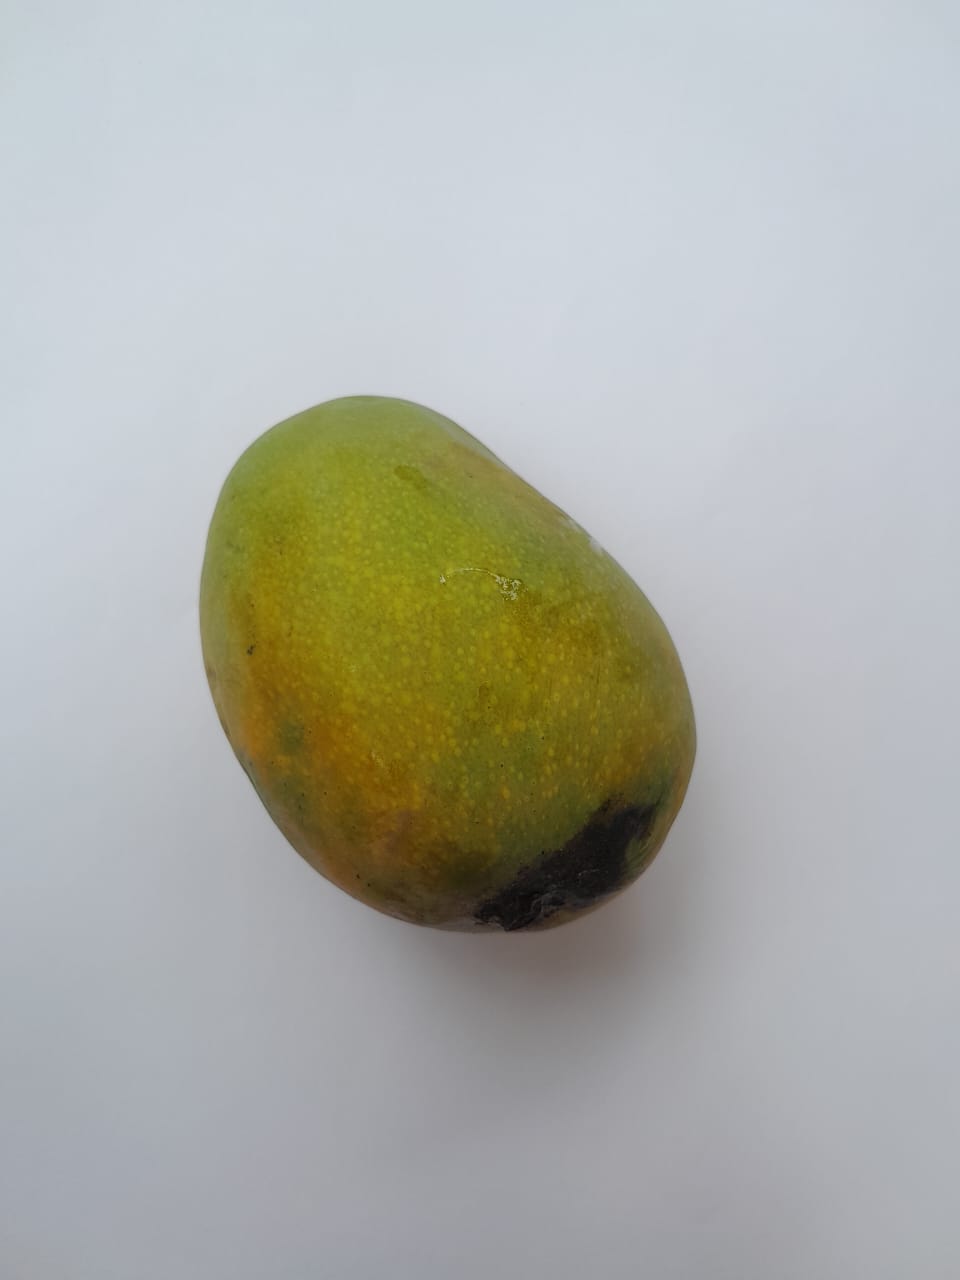
Mango variety: Himsagar